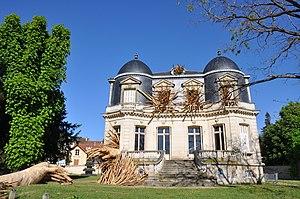
Oeuvre in situ créée par l'artiste Pedro Marzorati.
Créée en 1997, Sculptures en l’Île est une exposition d’art contemporain organisée par la ville d’Andrésy.